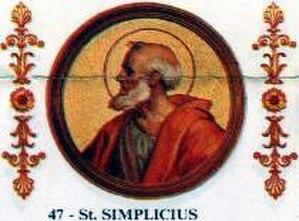
Les tombes papales dans l'ancienne basilique Saint-Pierre, alors appelée basilique de Constantin, se situaient à l'emplacement de la Basilique Saint-Pierre du Vatican. Elles sont construites à partir du Vᵉ siècle jusqu'au XVIᵉ siècle. La majorité de ces tombes a été détruite entre le XVIᵉ siècle et le XVIIᵉ siècle, en raison de la démolition de la vieille basilique Saint-Pierre, à l'exception d'une tombe détruite lors du Sac de Rome par les Sarrasins. Le reste a été transféré, pour une partie dans la basilique, moderne, de Saint-Pierre du Vatican, implantée sur le site de la basilique primitive mais aussi, pour quelques-unes, dans d'autres églises de Rome.